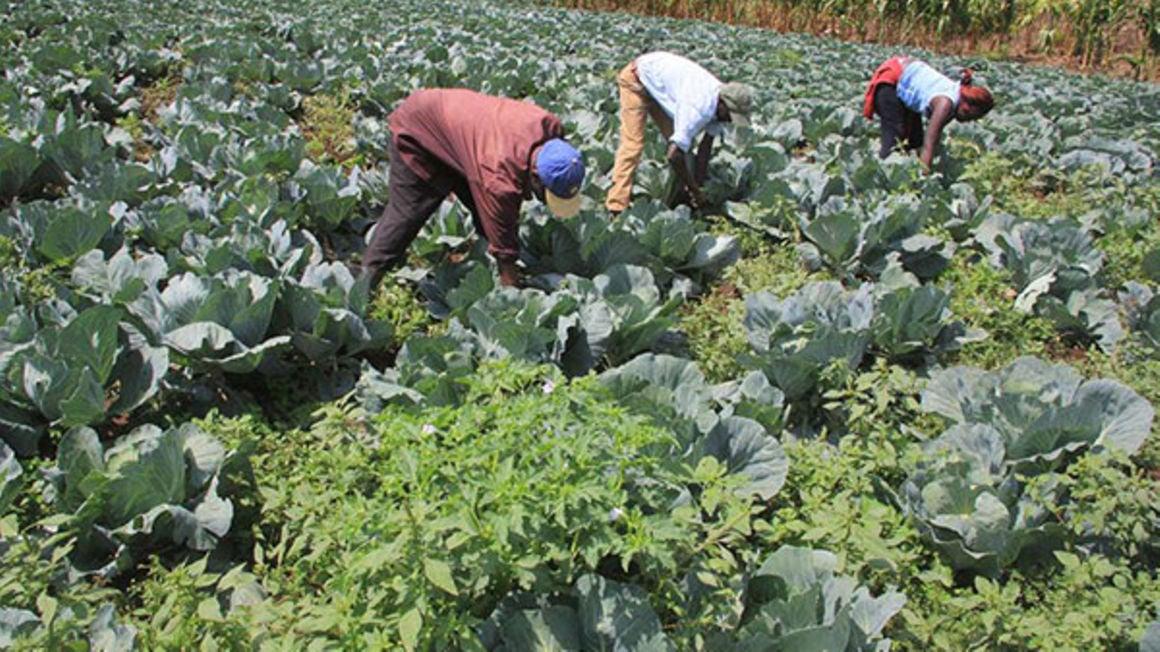
Wakulima watatu wanafanya kazi kwa bidii shambani,wakihudumia mimea ya kabichi iliyoiva.Wamevaa nguo rahisi na wanatumia zana za mikono,wakionyesha juhudi zao katika kilimo.